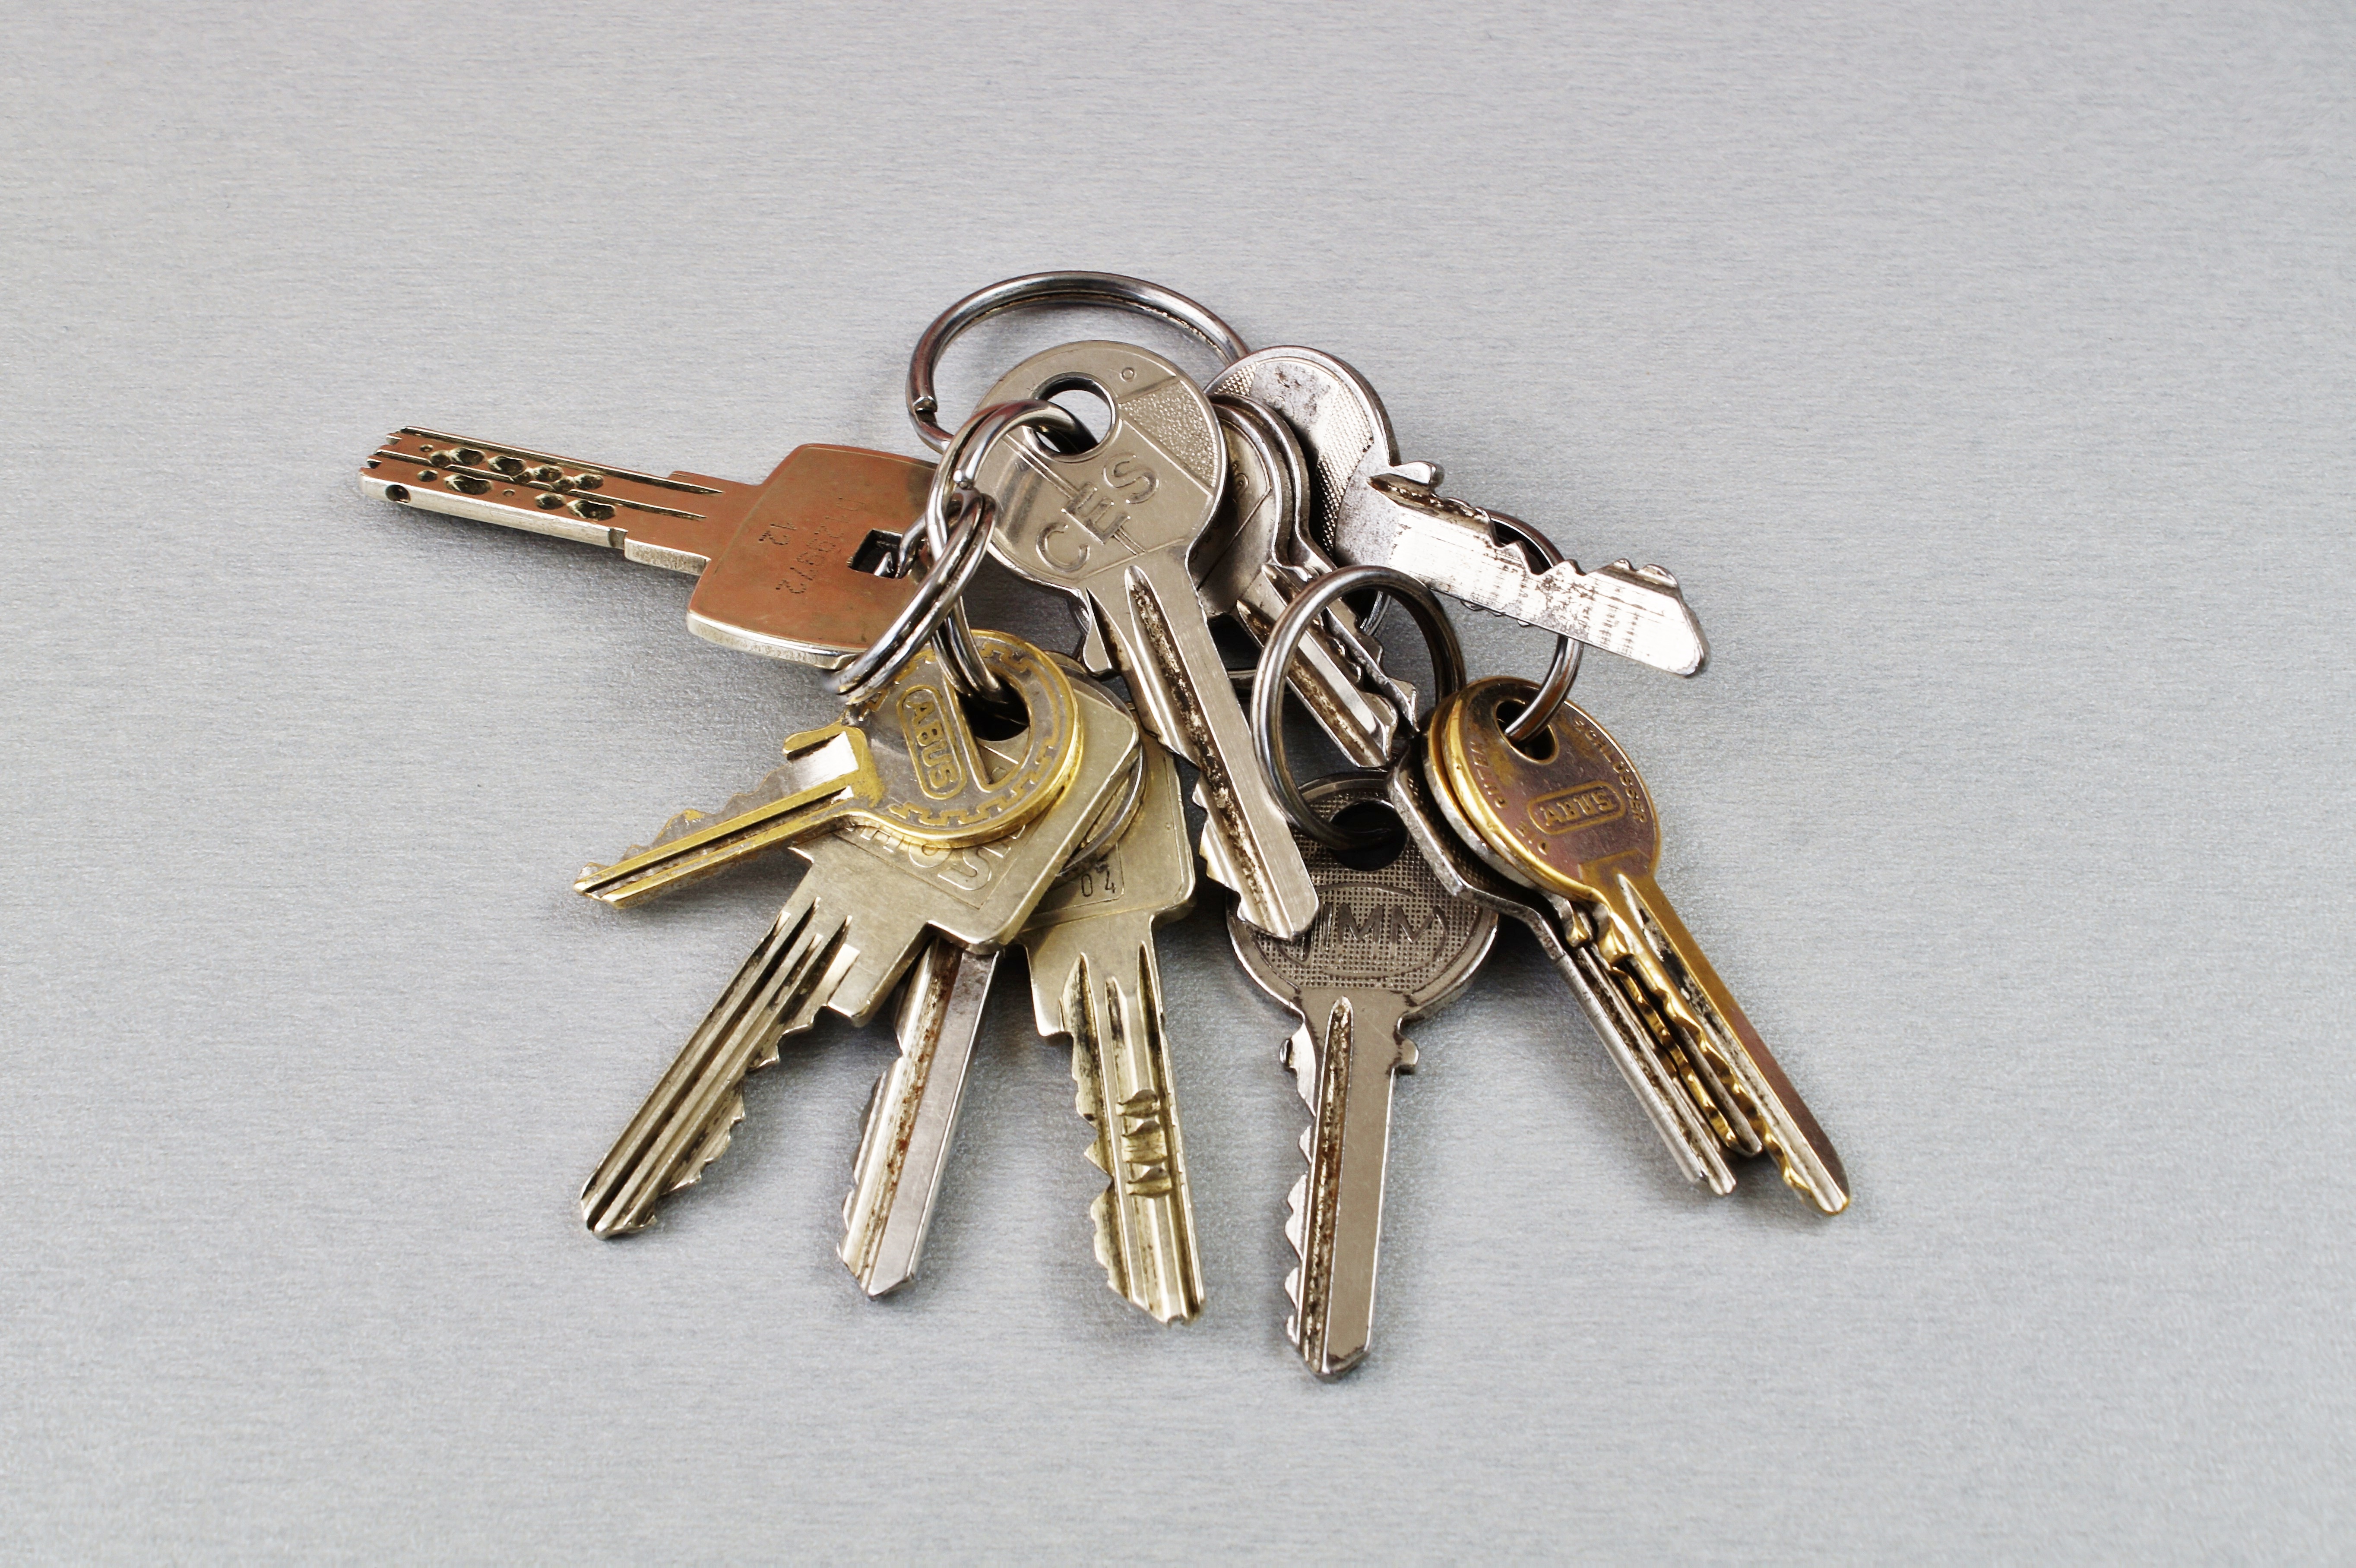
hand, key, metal, close, keychain, close up, jewellery, brass, keys, shut off, house keys, door key, locking system, fashion accessory